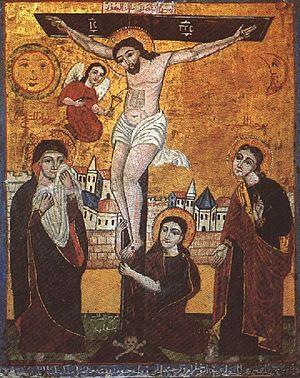
L'Image de Jésus Miséricordieux ou l'Icône de la Miséricorde Divine avec l’inscription Jésus, j’ai confiance en Toi, est, pour les catholiques, l'icône dont Jésus-Christ aurait demandé la réalisation lorsqu'il serait apparu à la mystique sainte Faustine Kowalska de 1931 à 1938 en Pologne. Cette image est destinée à devenir le symbole de la Miséricorde Divine ; elle présente Jésus après la Résurrection, donnant la grâce des sacrements : le pardon et l'aide. Selon les promesses faites à sainte Faustine lors de cette apparition, Jésus accordera une protection spéciale à chaque personne qui vénérera cette image.